Guitar Days

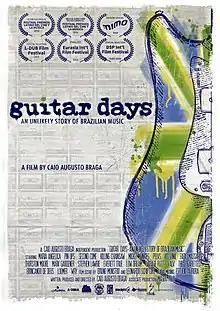

Guitar Days - An Unlikely Story of Brazilian Music is a Brazilian documentary film directed by Caio Augusto Braga.